Johan Andreas Altenburg

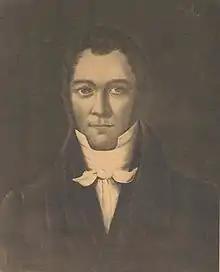
Johan Andreas Altenburg

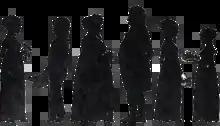
Johan Andreas Altenburg no. 3 from right, with wife Hedevig, daughter Marichen Altenburg and other relatives, late 1810s

Johan Andreas Altenburg (1763–1824) was a Norwegian merchant and shipowner. He belonged to the patriciate of the port town of Skien and was the maternal grandfather of playwright and theatre director Henrik Ibsen.